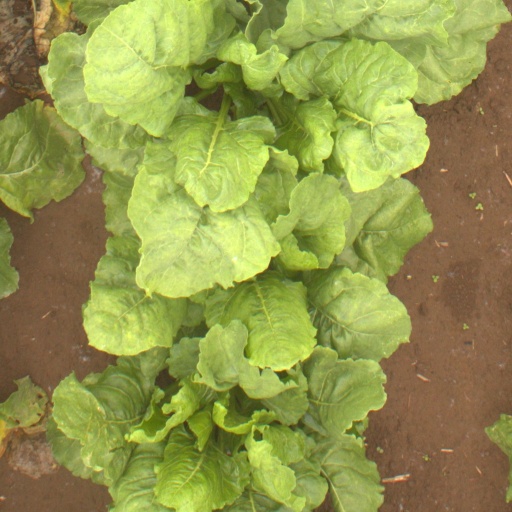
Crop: sugar beet